Baptist Church of Mizoram

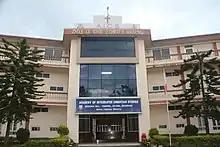
Academy of Integrated Christian Studies,Tanhril, Mizoram

The Baptist Church of Mizoram has its origins in an English Baptist mission established in 1894, by Frederick William Savidge and James Herbert Lorrain of the Baptist Missionary Society. In 1914, the first council of the Church was formed. In 2000, it founded the Academy of Integrated Christian Studies.